Kieferbach

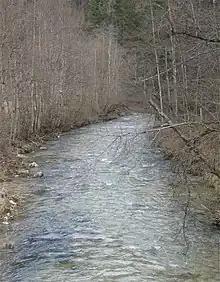
The Kieferbach river near Thiersee, district Wachtl

In the middle of Kiefersfelden, there is a weir and a hydropower screw on the right bank.